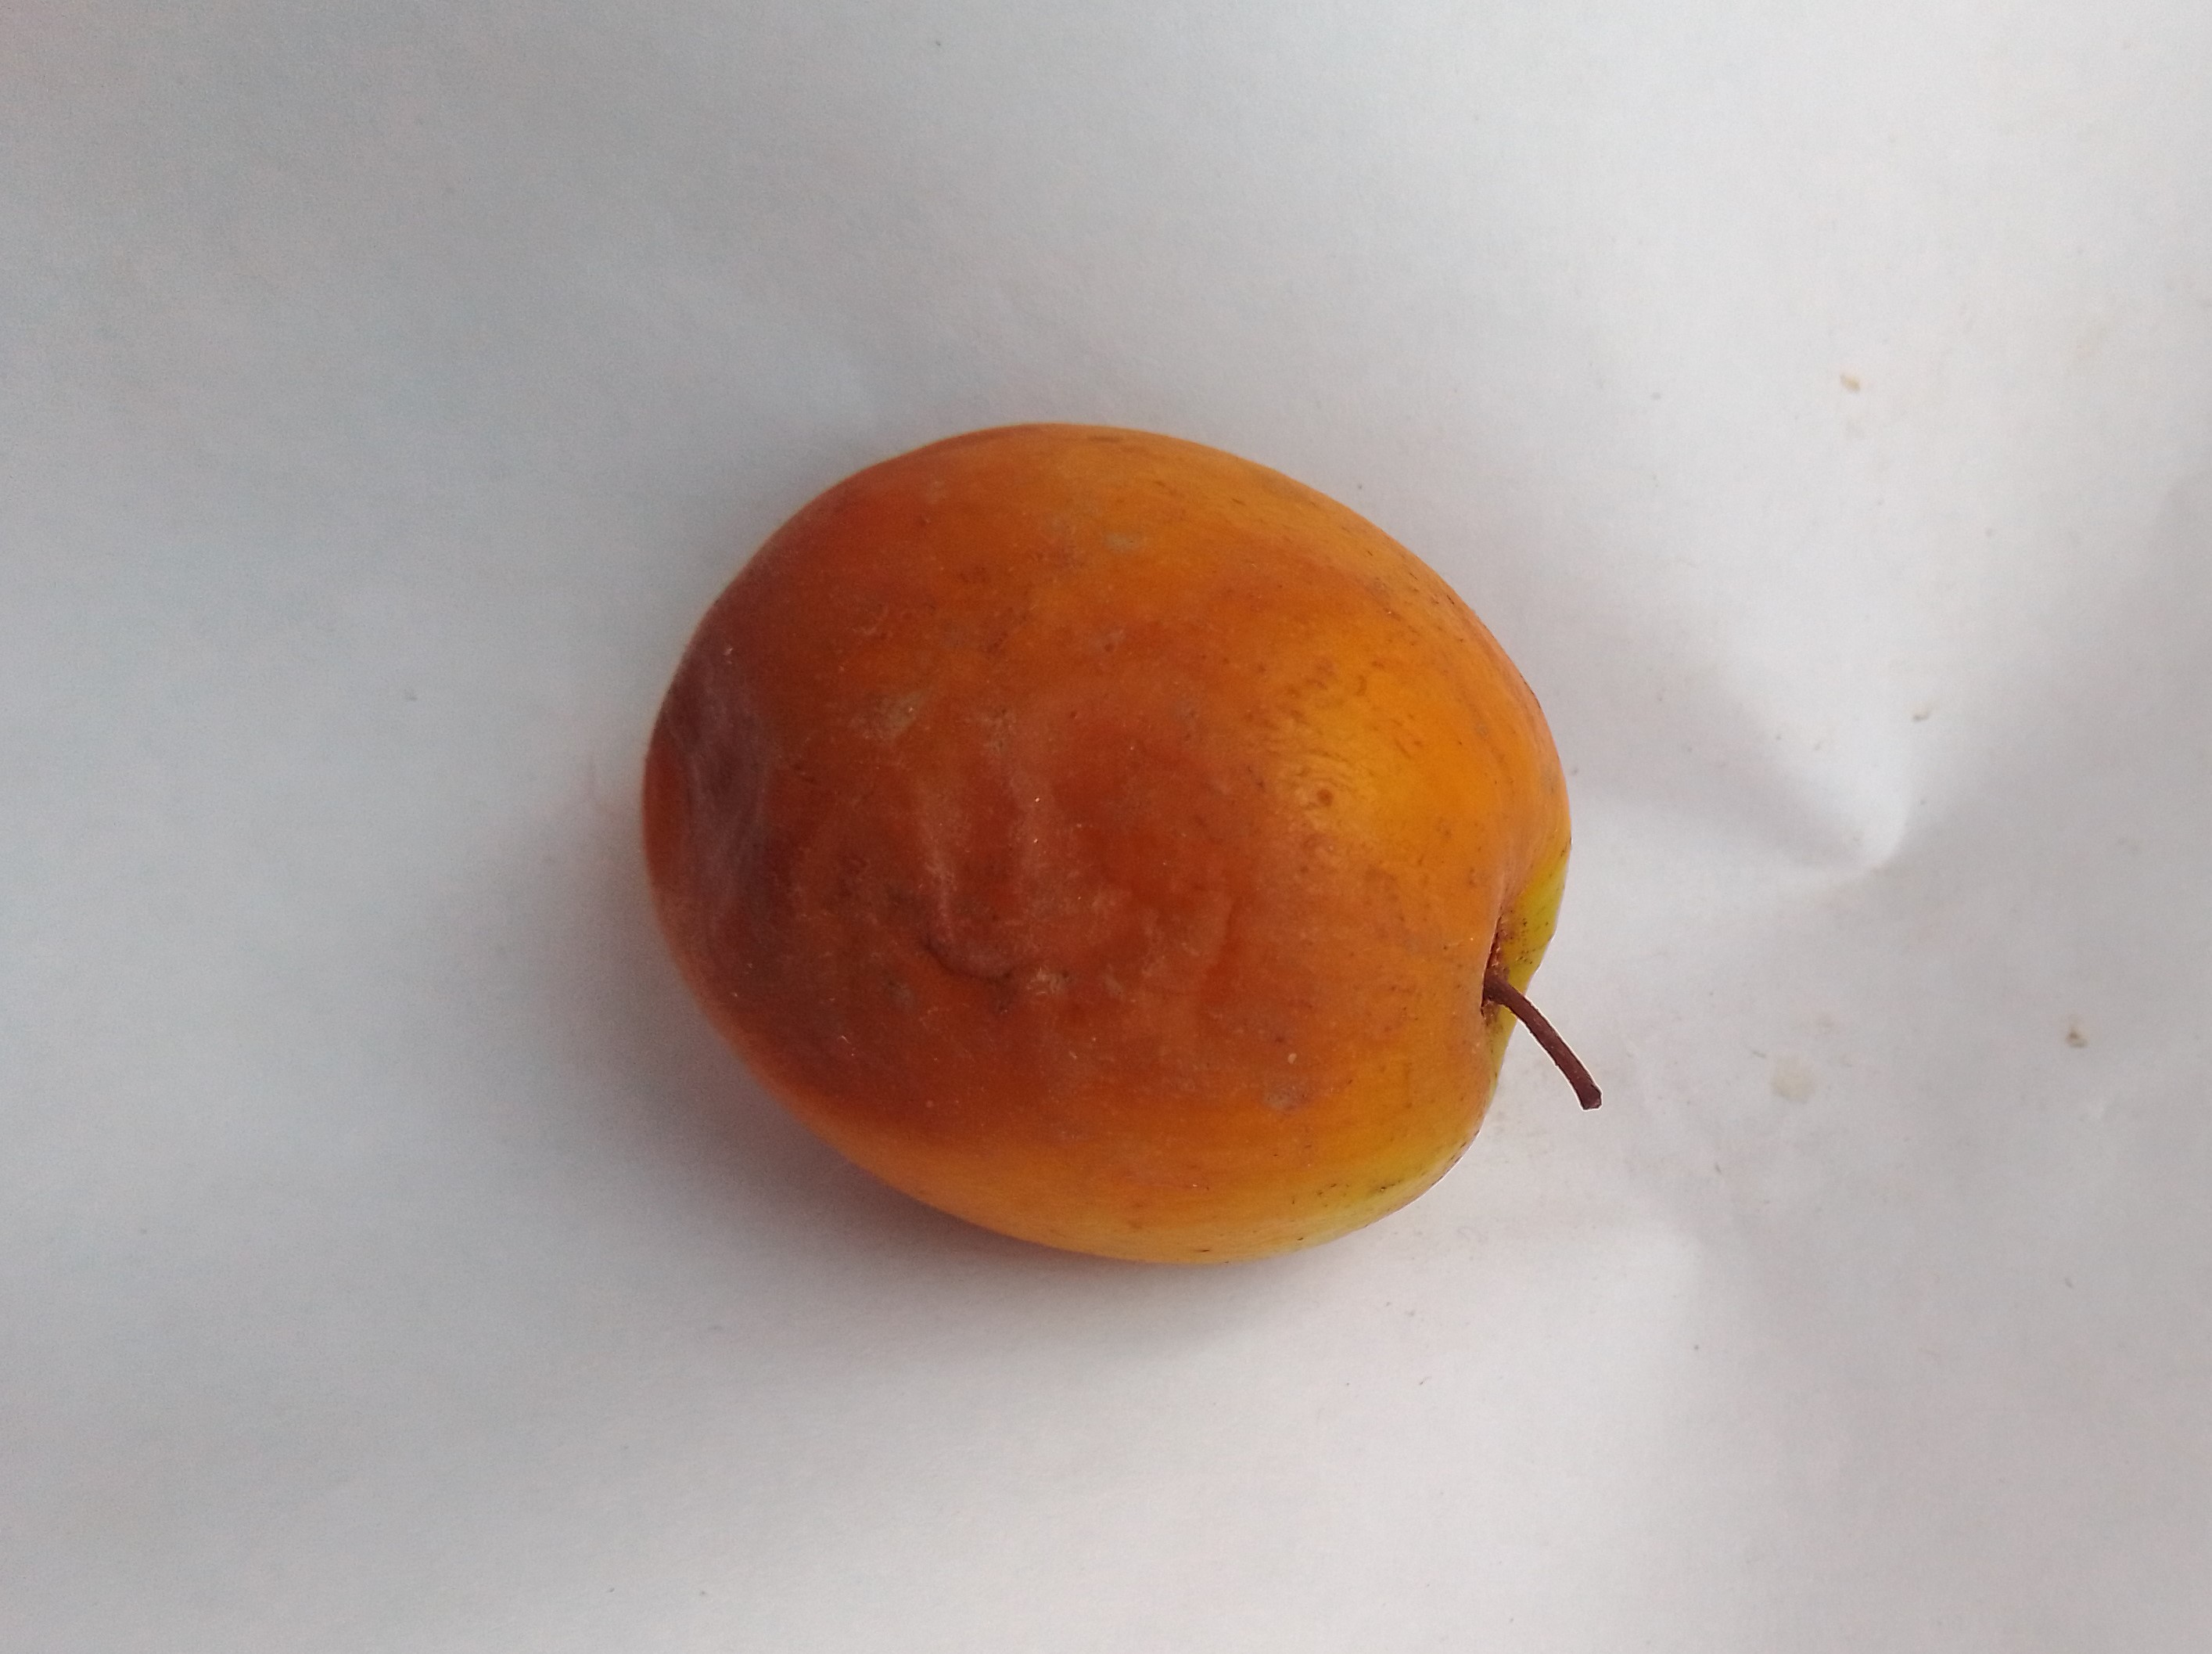
Fruit: jujube
Condition: rotten